John & Florence McKeage House

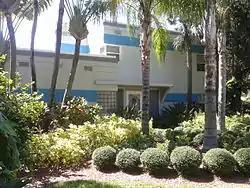

John & Florence McKeage House is a national historic site located at 209 Park Street South, St. Petersburg, Florida in Pinellas County. It is an Art Moderne style house constructed in 1938.